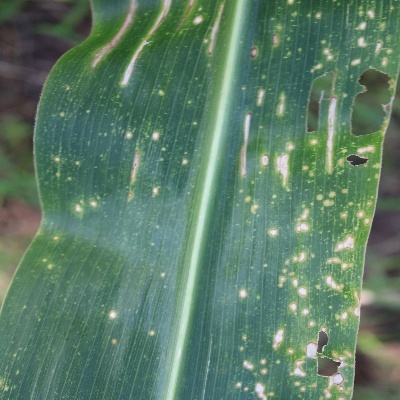
Label: Corn_(Maize)___Leaf_Spot